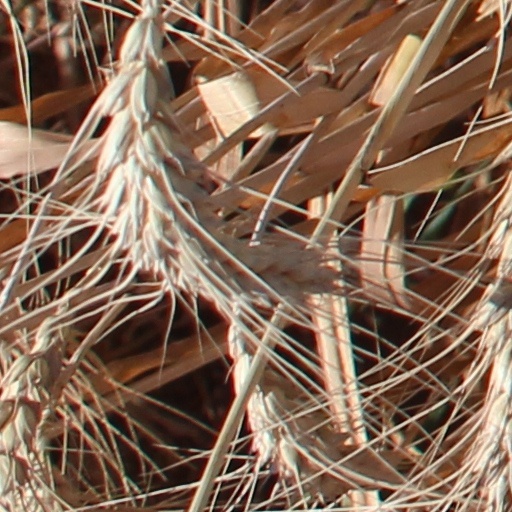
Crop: wheat